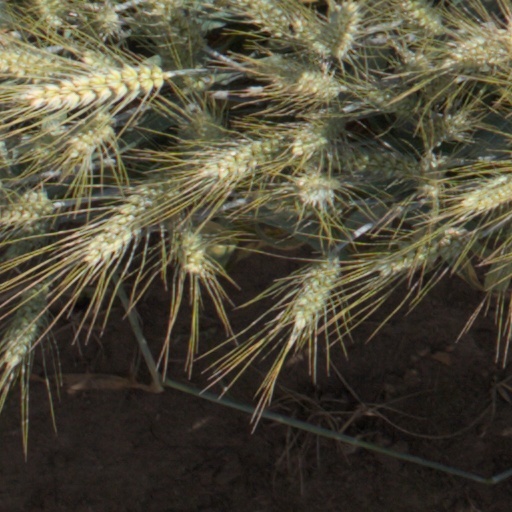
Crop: wheat